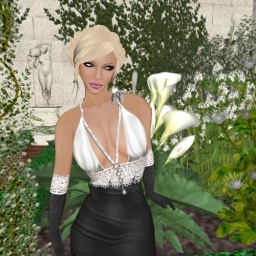
This one and the next three pictures were taken in the garden by my beach house in Caroline.